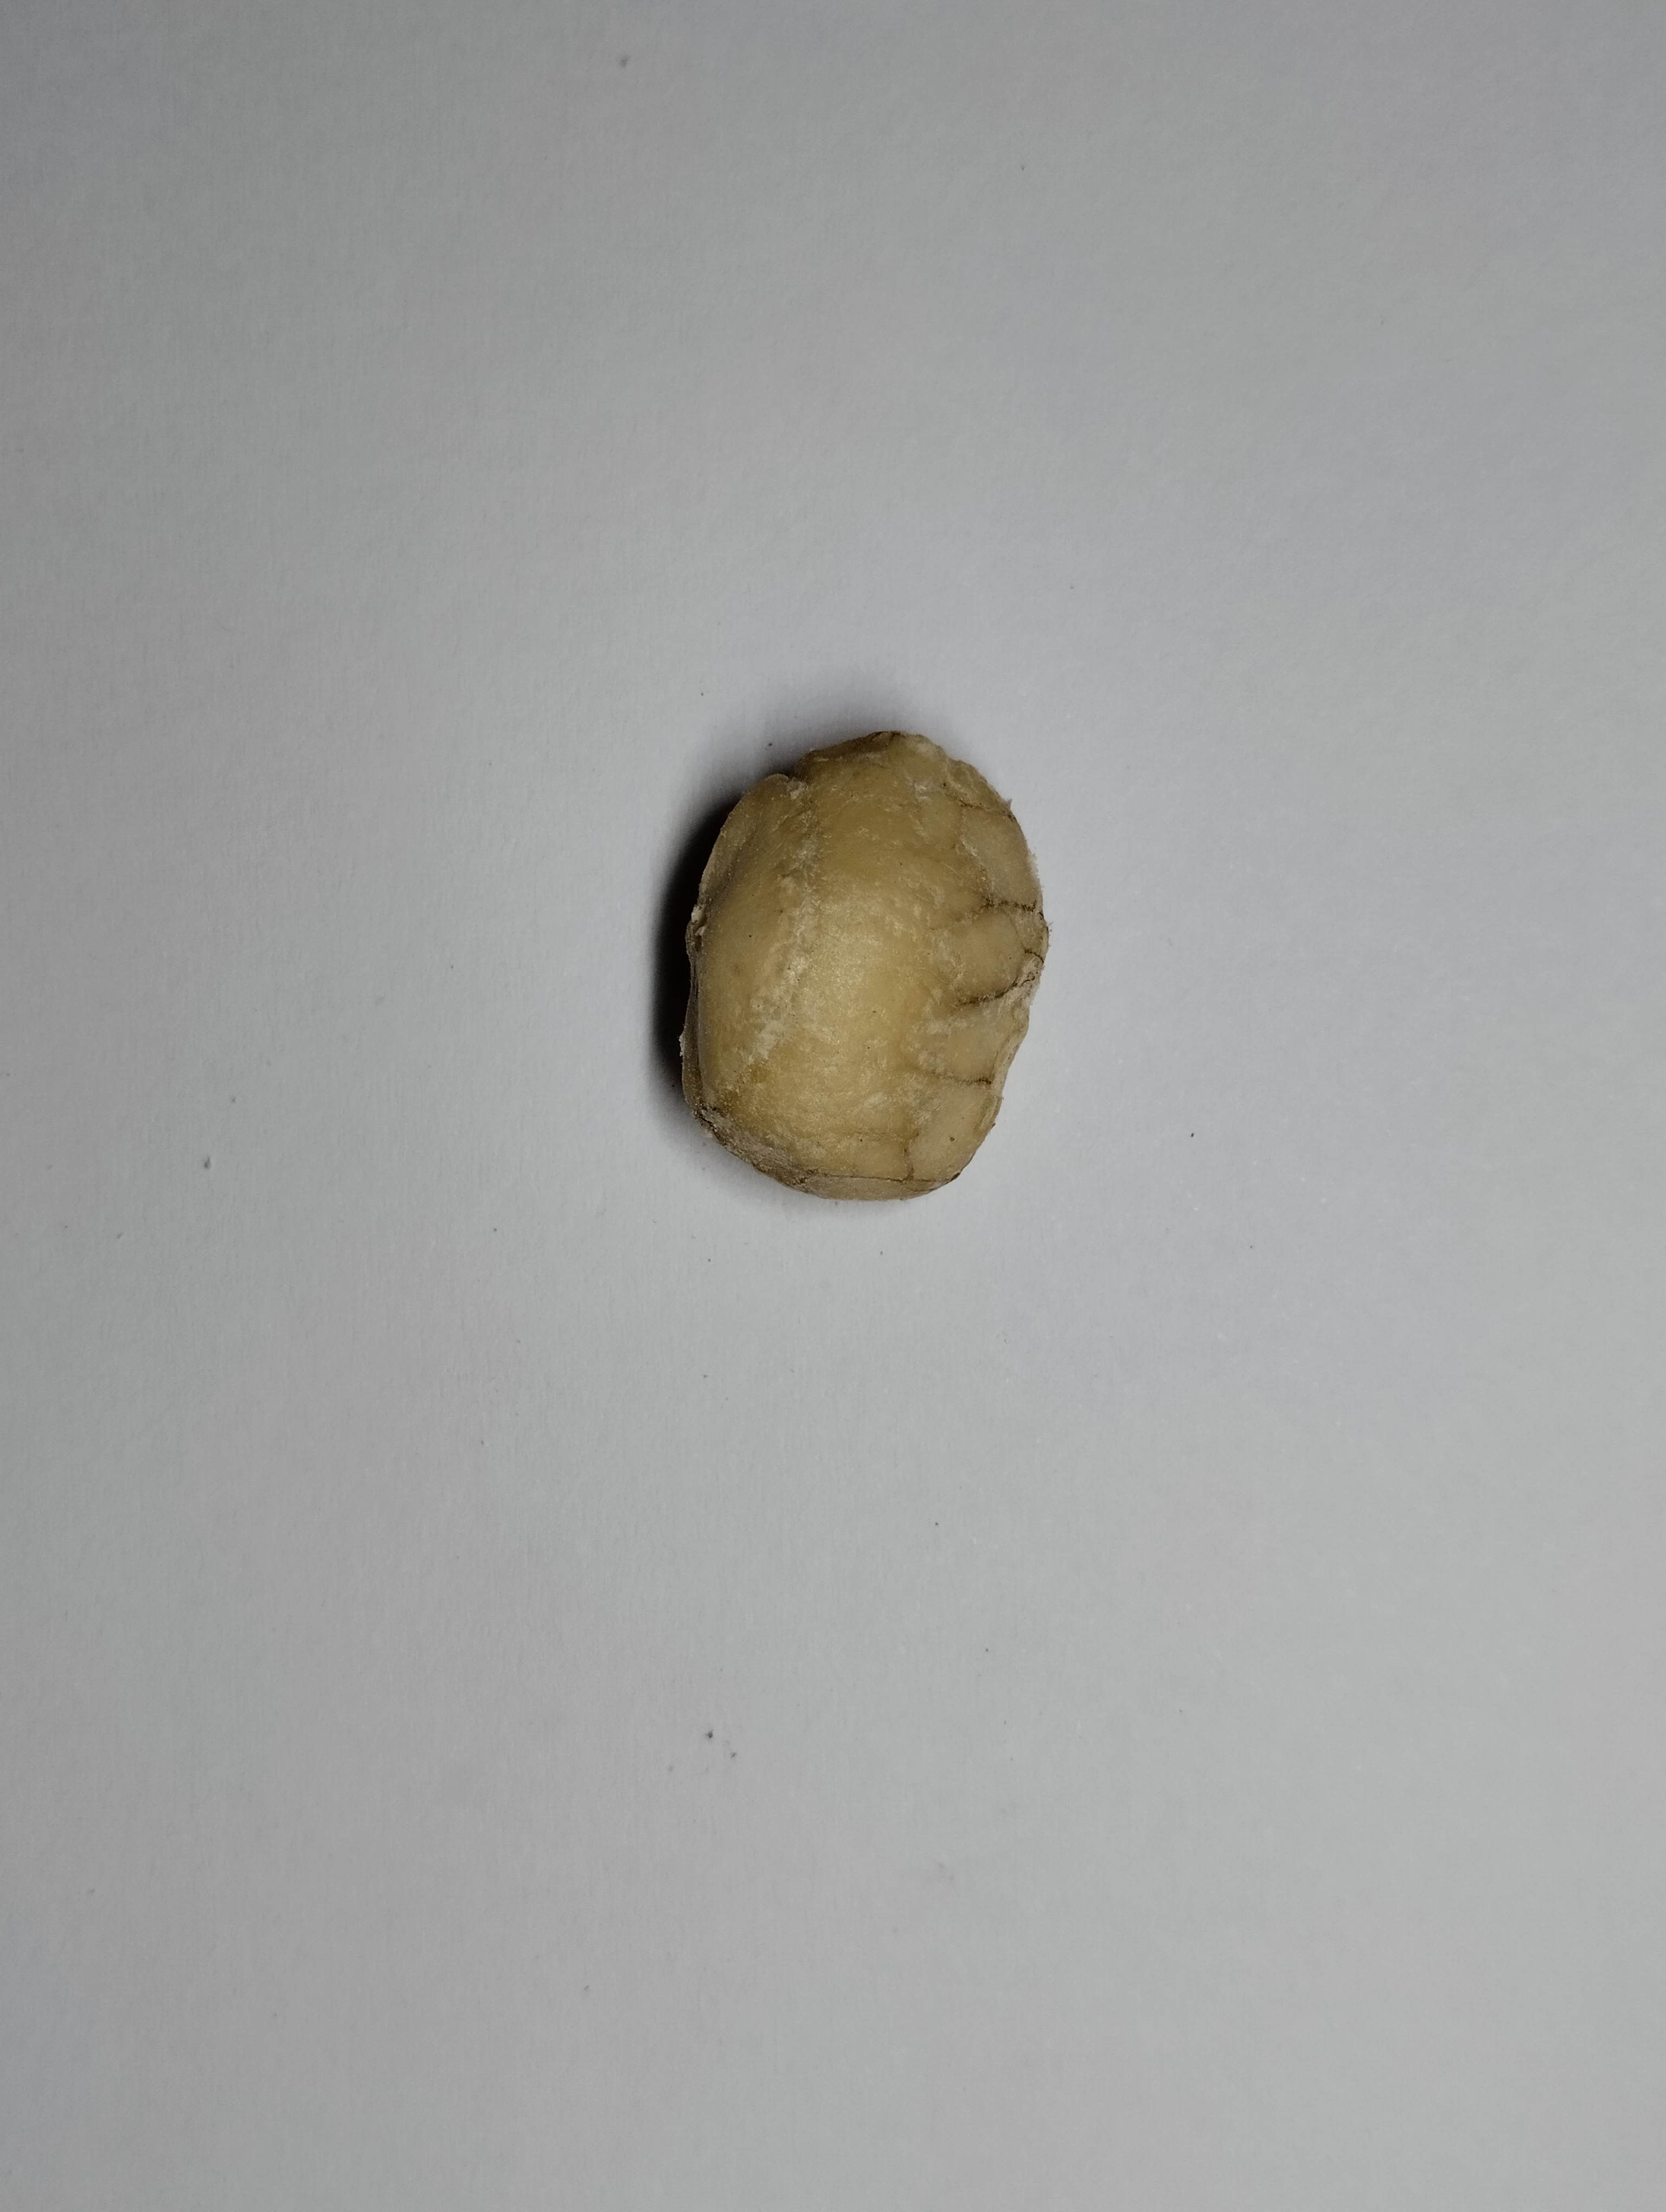
Label: bagus (good seed)